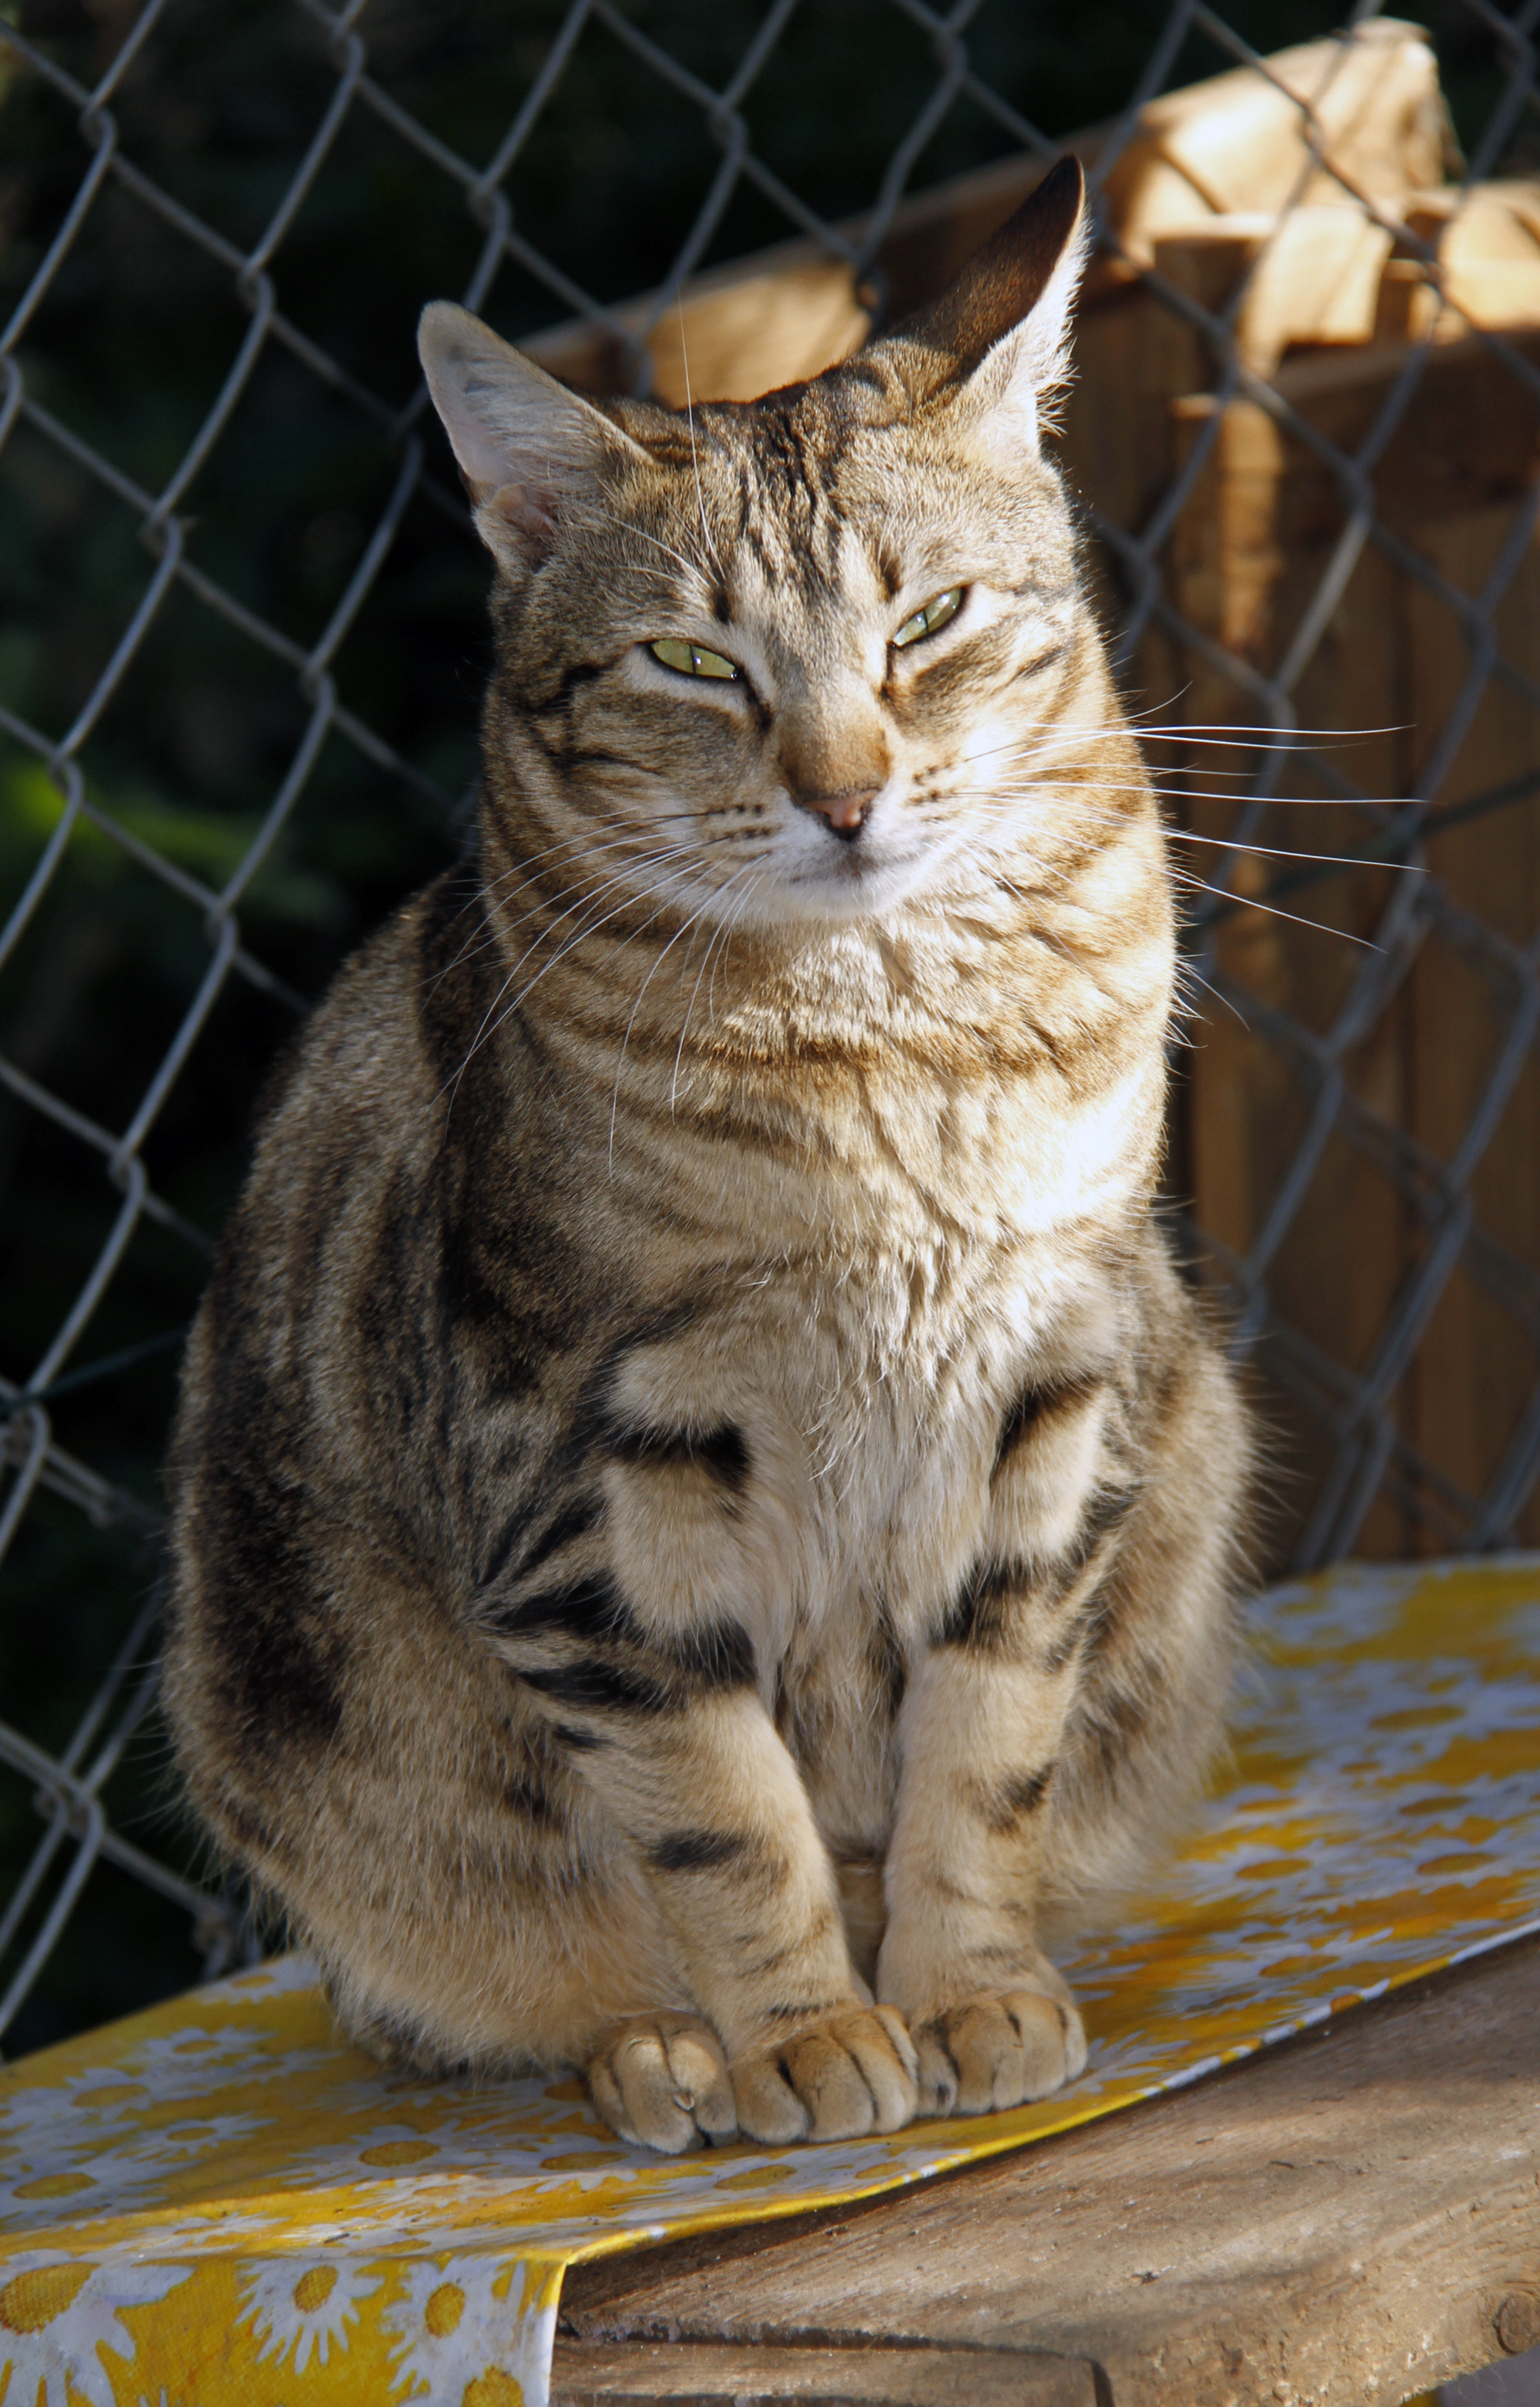
france, europe, cat, mammal, fauna, cats, shelter, whiskers, midi, vertebrate, refuge, katze, chats, mditerrane, languedocroussillon, hrault, animalsprotection, kater, brissac, tierheim, tierschutz, chatterie, poezen, katten, protectionanimale, tigrs, stripedcatsenclos, tabby cat, european shorthair, wild cat, small to medium sized cats, cat like mammal, domestic short haired cat, pixie bob, rusty spotted cat